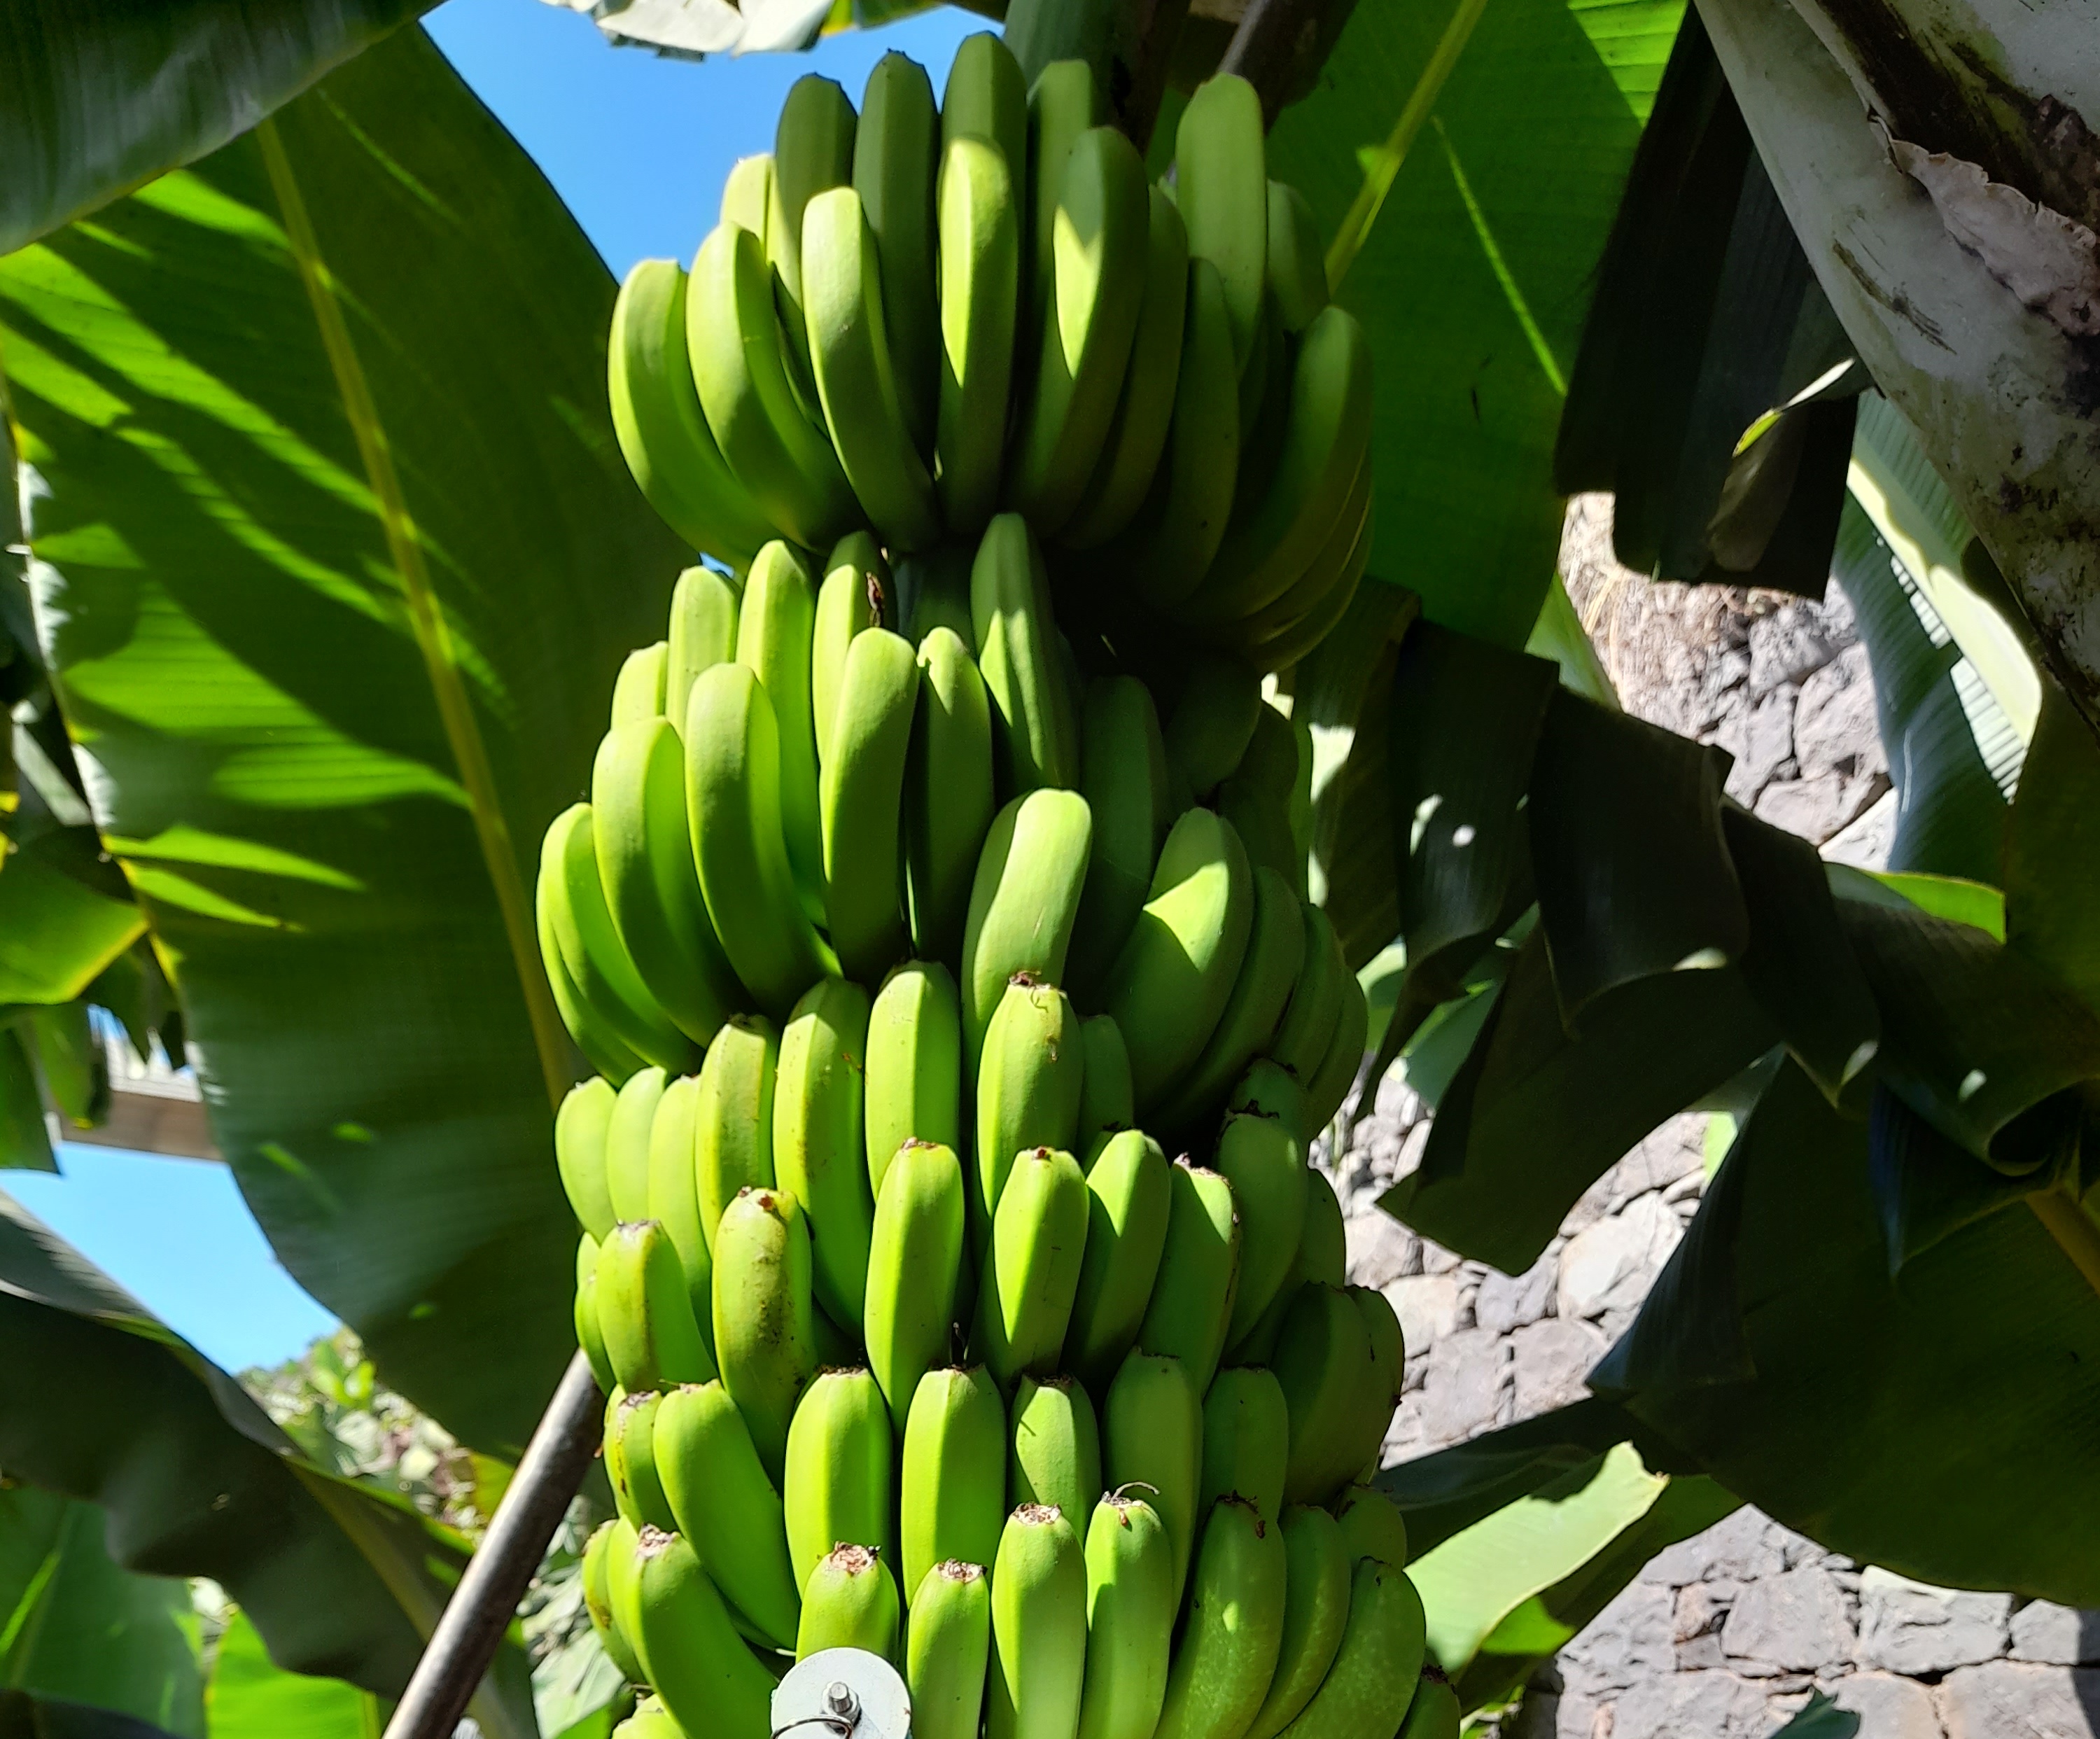
Label: Keep